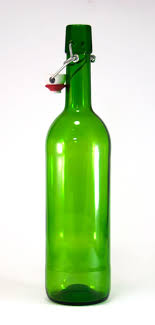
Label: glass